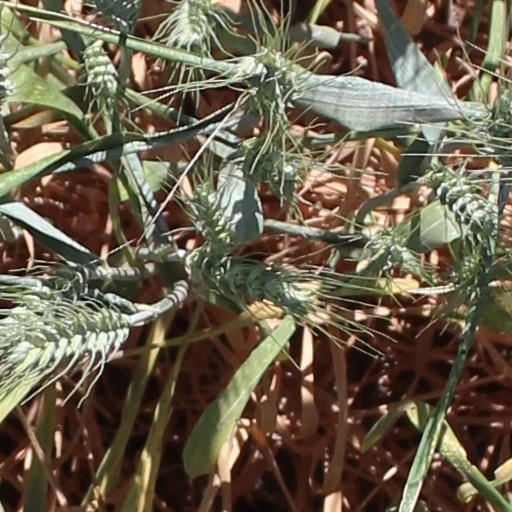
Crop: wheat